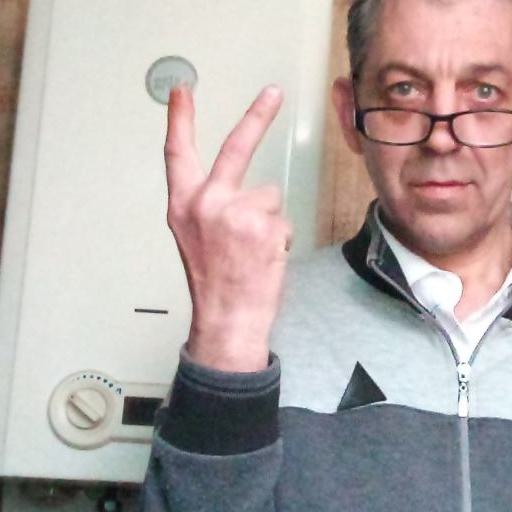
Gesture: peace_inverted